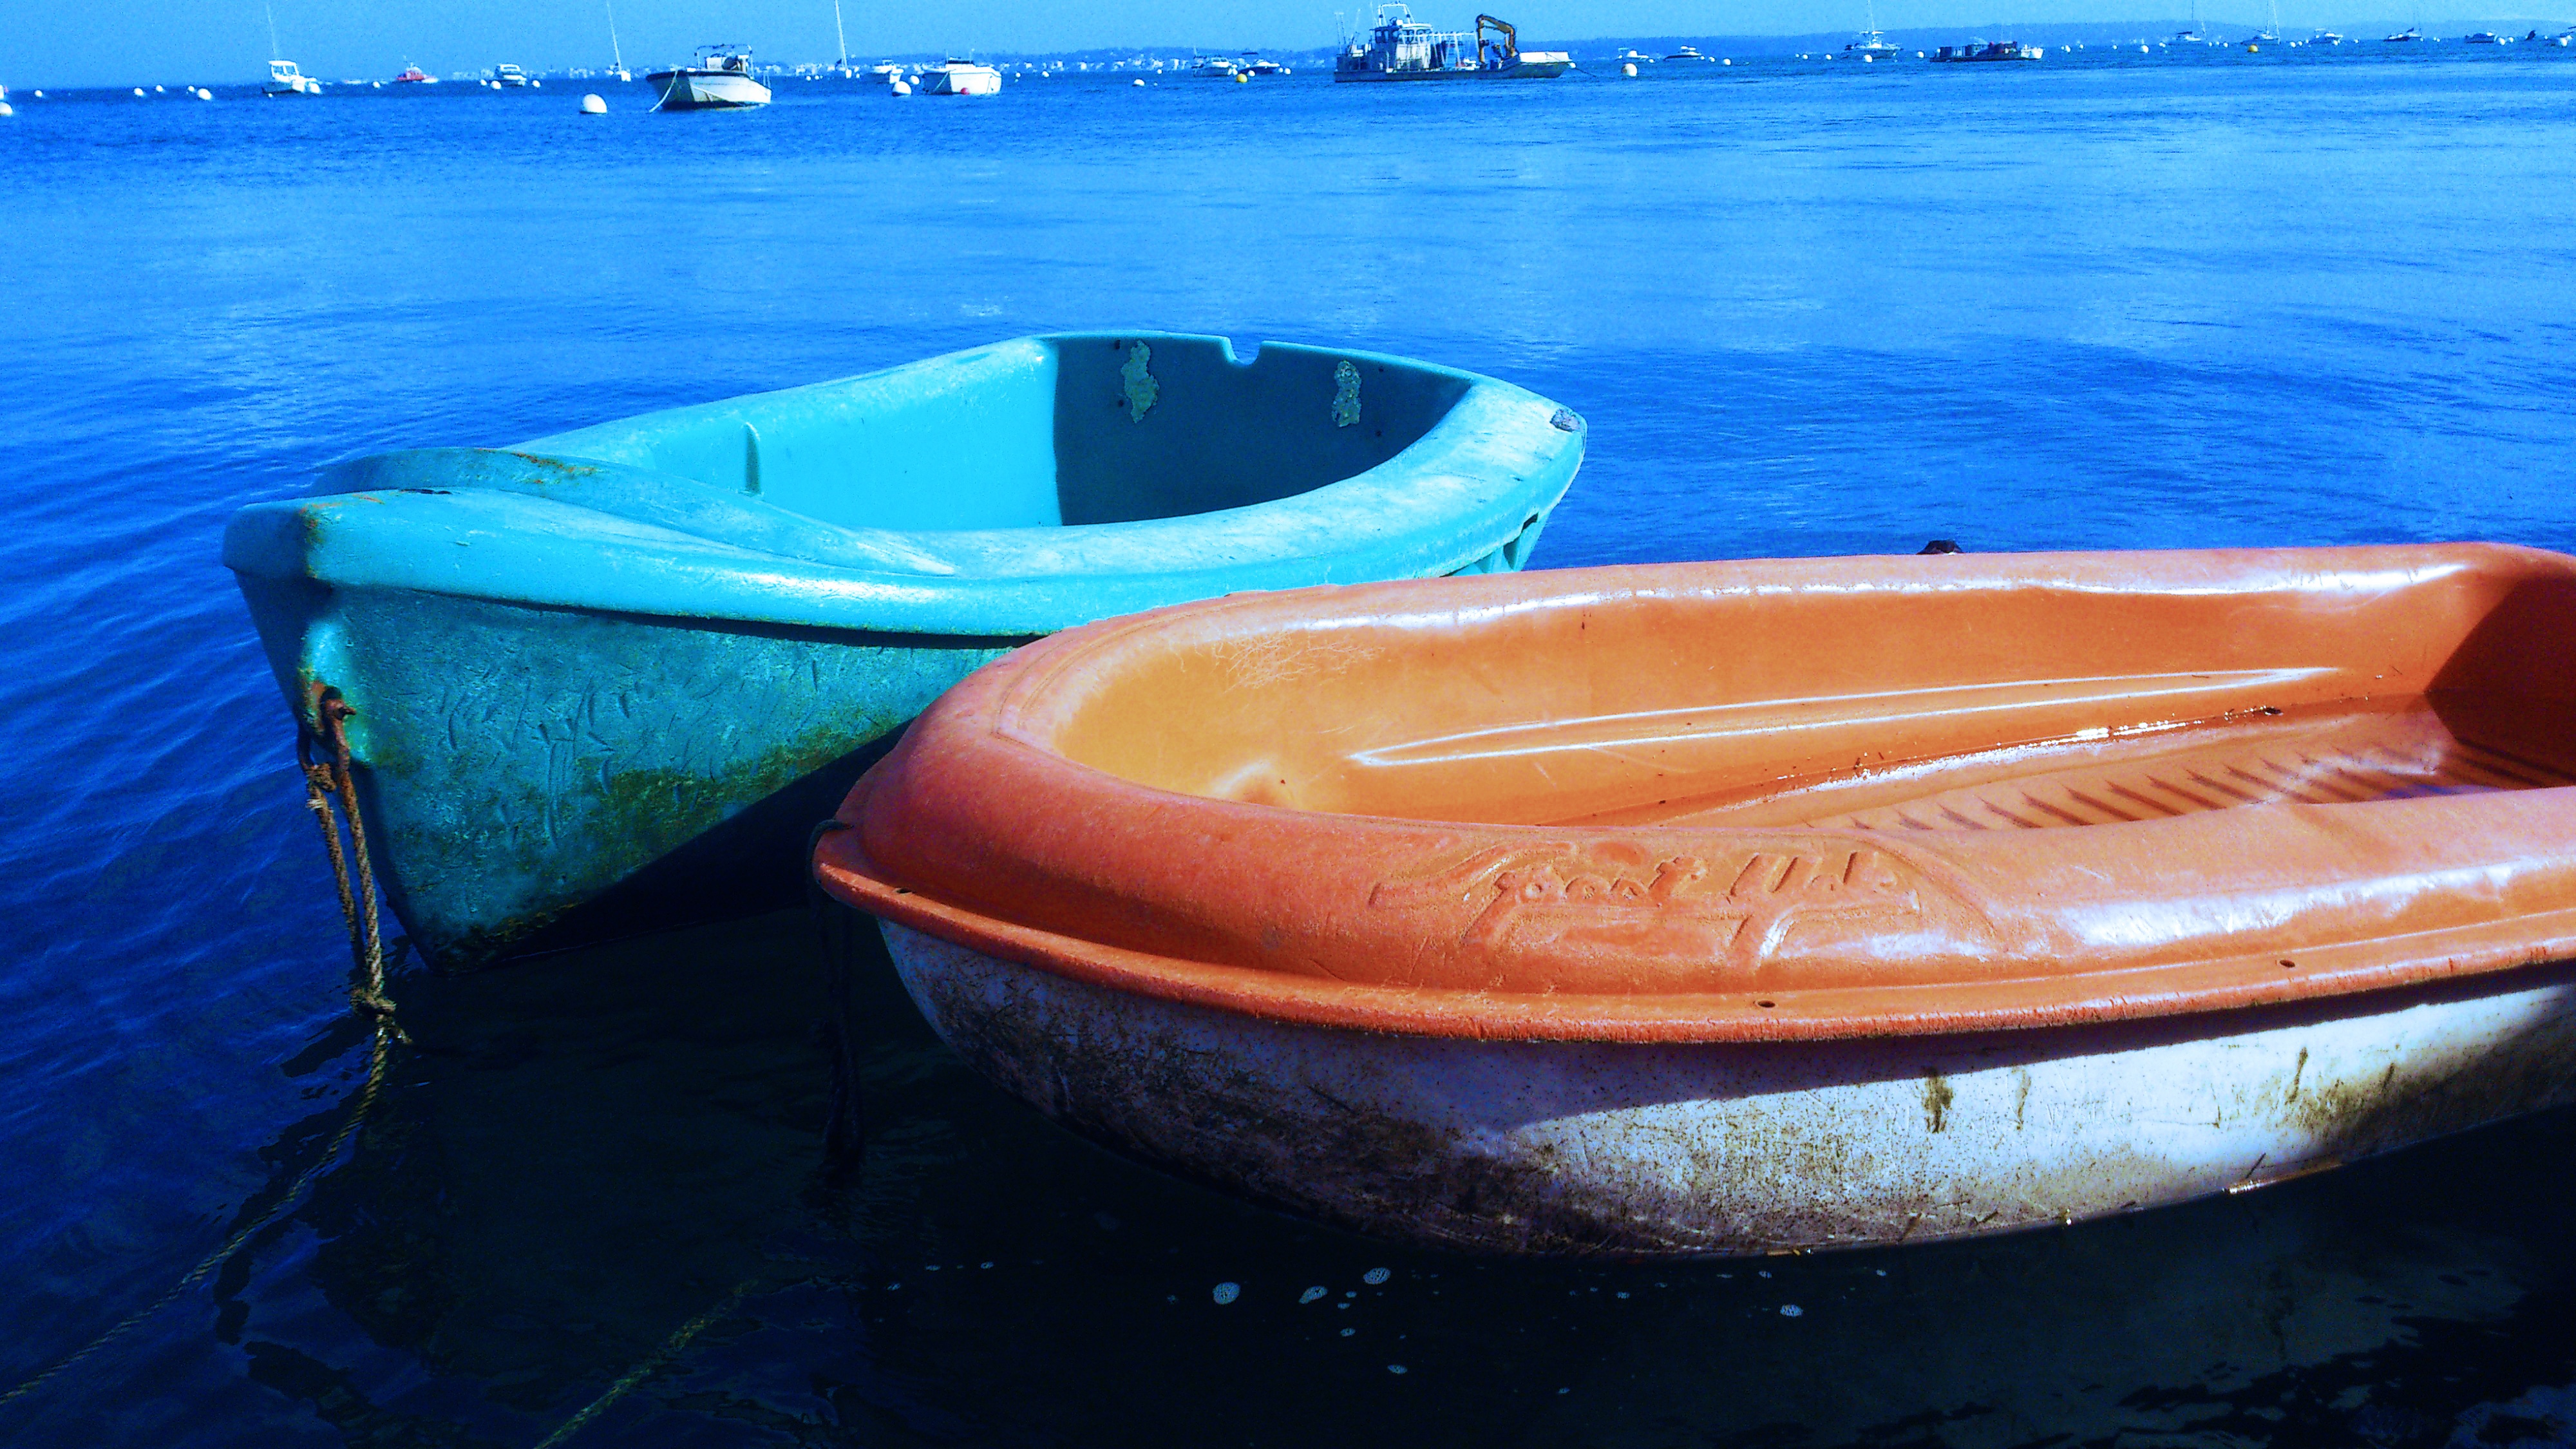
sea, boat, vehicle, swimming pool, motorboat, boating, watercraft, dinghy, skiff, watercraft rowing